George G. Bingham

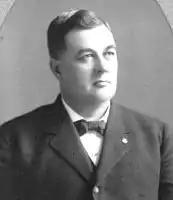

George Greenwood Bingham (November 25, 1855 – October 4, 1924) was an American judge and legal educator in the state of Oregon. A native of Wisconsin, he migrated to Oregon with his family in his teens, though he returned to the Midwest for his legal education. Bingham served as the second dean at the Willamette University College of Law and was also a judge for Multnomah County after previously serving as a district attorney for Salem and the state. His former home in Salem, the Dr. Luke A. Port House, is listed on the National Register of Historic Places.